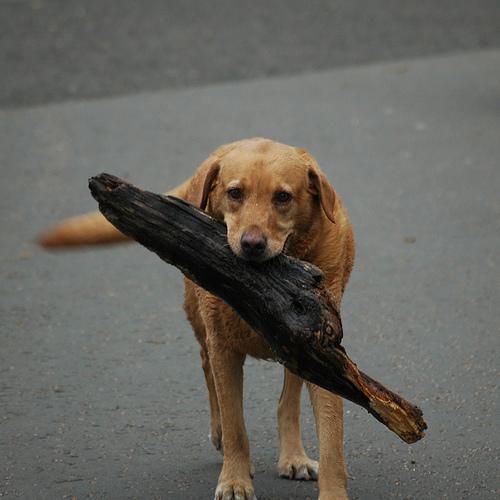
golden_retriever